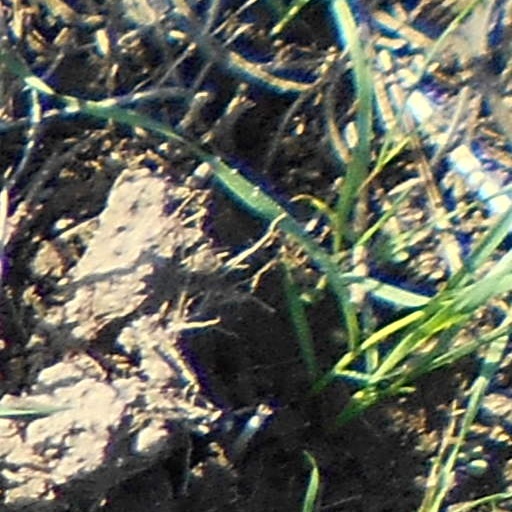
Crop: wheat